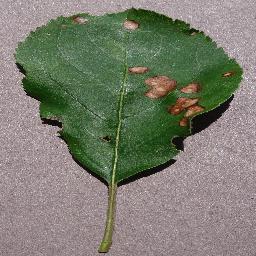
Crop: apple
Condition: black_rot